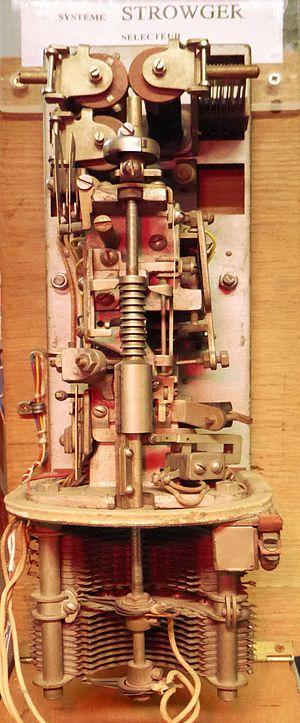
Sélecteur Strowger Musée régional des télécommunications en Flandres, Marcq-en-Barœul, Nord.- France
Le musée régional des télécommunications et de la radio est un musée situé à Marcq-en-Barœul, consacré aux télécommunications.
Dans le réseau téléphonique commuté, un commutateur téléphonique met en relation deux correspondants suivant des règles fondées sur le numéro composé par l'appelant.